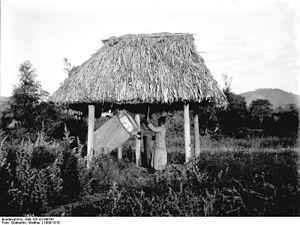
L'ingoma, également appelé ng’oma, ngoma, angomba, angona, engoma, engono, ingomba, ingome ou encore ingono, est un tambour traditionnel bantou, utilisé en Afrique centrale, une partie de l'Afrique de l'Est ainsi qu'une partie de l'Afrique australe.